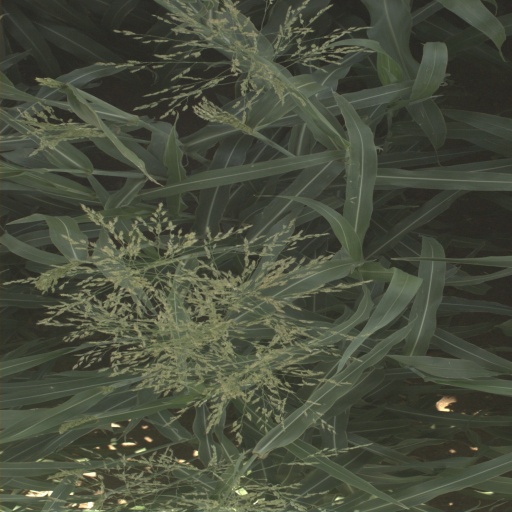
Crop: sorghum